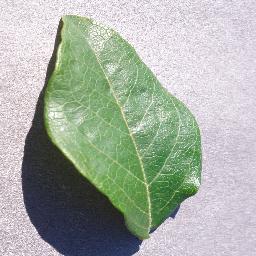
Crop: blueberry
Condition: healthy